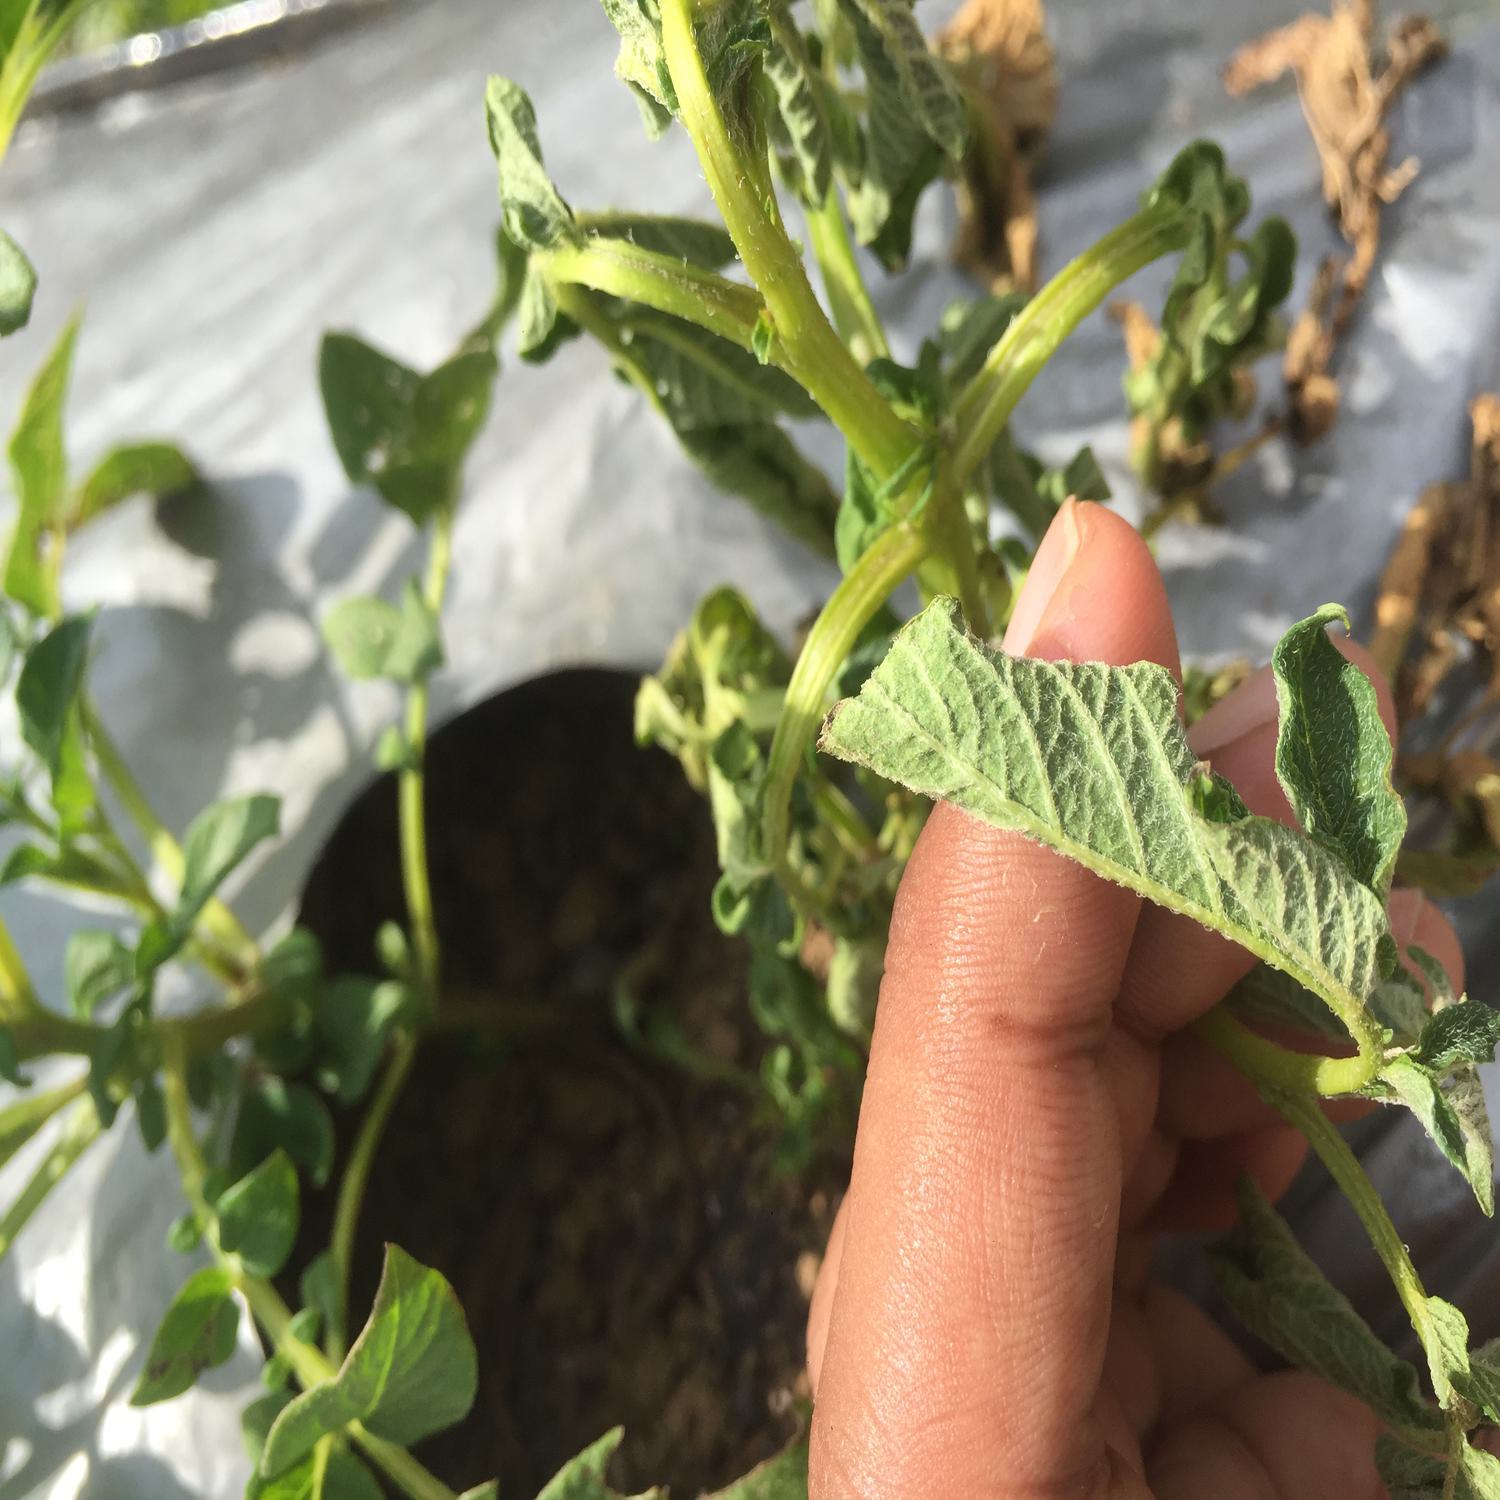
Etiqueta: Pudricion_Parda